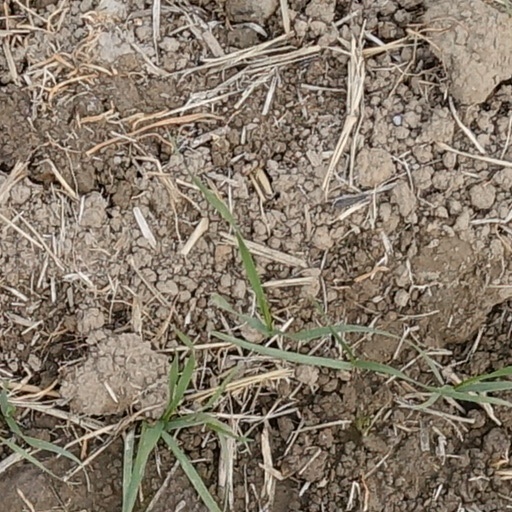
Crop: wheat